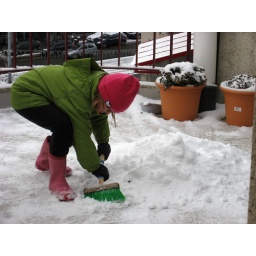
Attempting to clear the snow fallen on the balcony over night